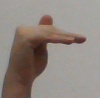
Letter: khaa